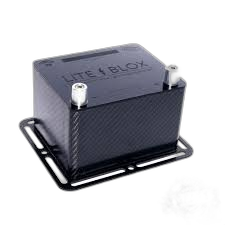
Waste category: battery